Catalytic resonance theory

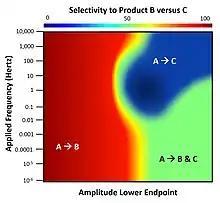
The catalytic reactions of A-to-B and A-to-C can be controlled by applying dynamic binding energy to the surface with varying applied frequency and fixed amplitude starting at varying energies.

Oscillating binding energies of all surface chemical species introduces periodic instances of transient behavior to the catalytic surface. For slow oscillation frequencies, the transient period is only a small quantity of the oscillation time scale, and the surface reaction achieves a new steady state. However, as the oscillation frequency increases, the surface transient period approaches the timescale of the oscillation, and the catalytic surface remains in a constant transient condition. A plot of the effective catalytic rate of a reaction with respect to applied oscillation frequency identifies the 'resonant' frequency for which the transient conditions of the catalyst surface match the applied frequencies. The catalytic rate at the resonance frequency exists above the Sabatier volcano plot maximum of a static system with average reaction rates as high as five orders of magnitude faster than that achievable by conventional catalysis.